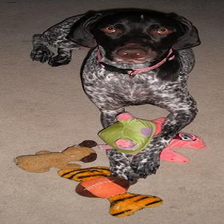
Species: dog
Breed: german shorthaired